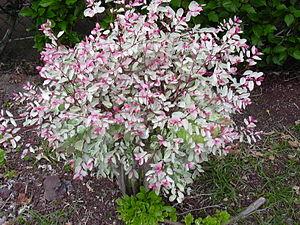
Breynia est un genre de la famille des Phyllanthaceae. Il pousse depuis l'Inde jusqu'à la Nouvelle-Calédonie.